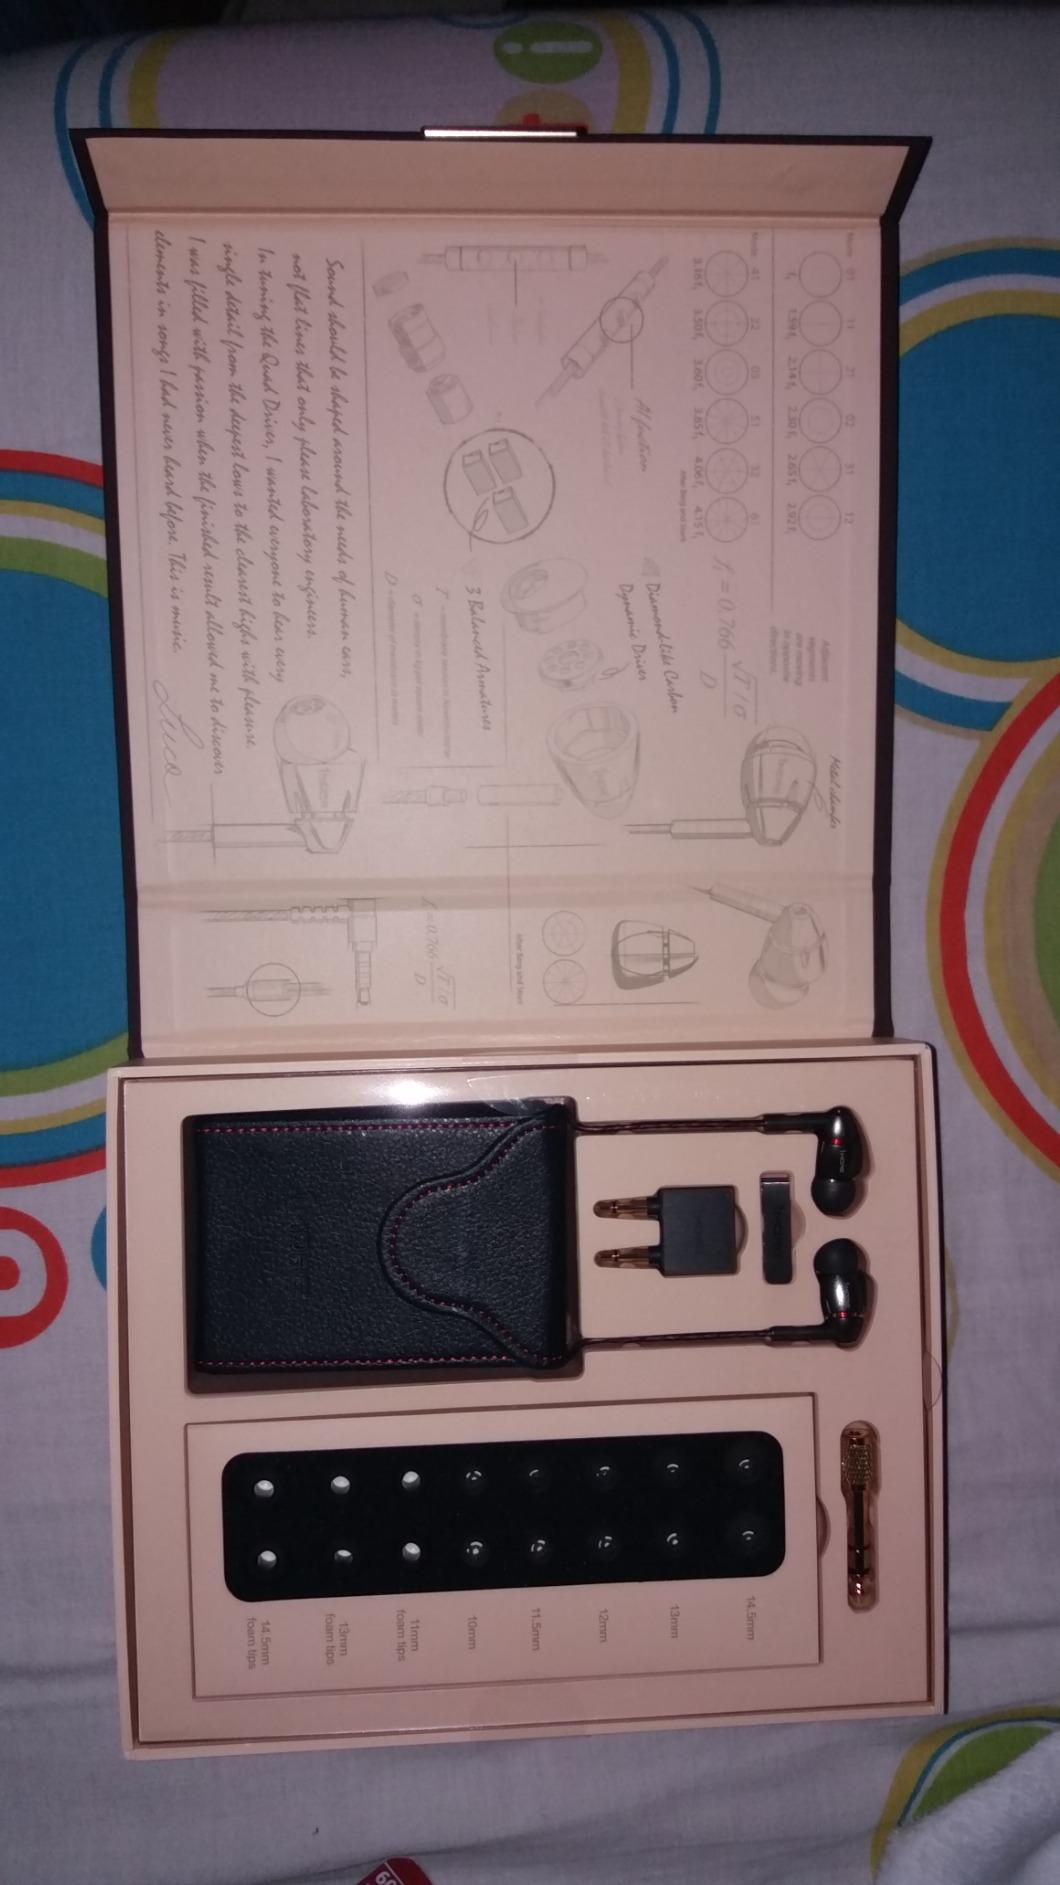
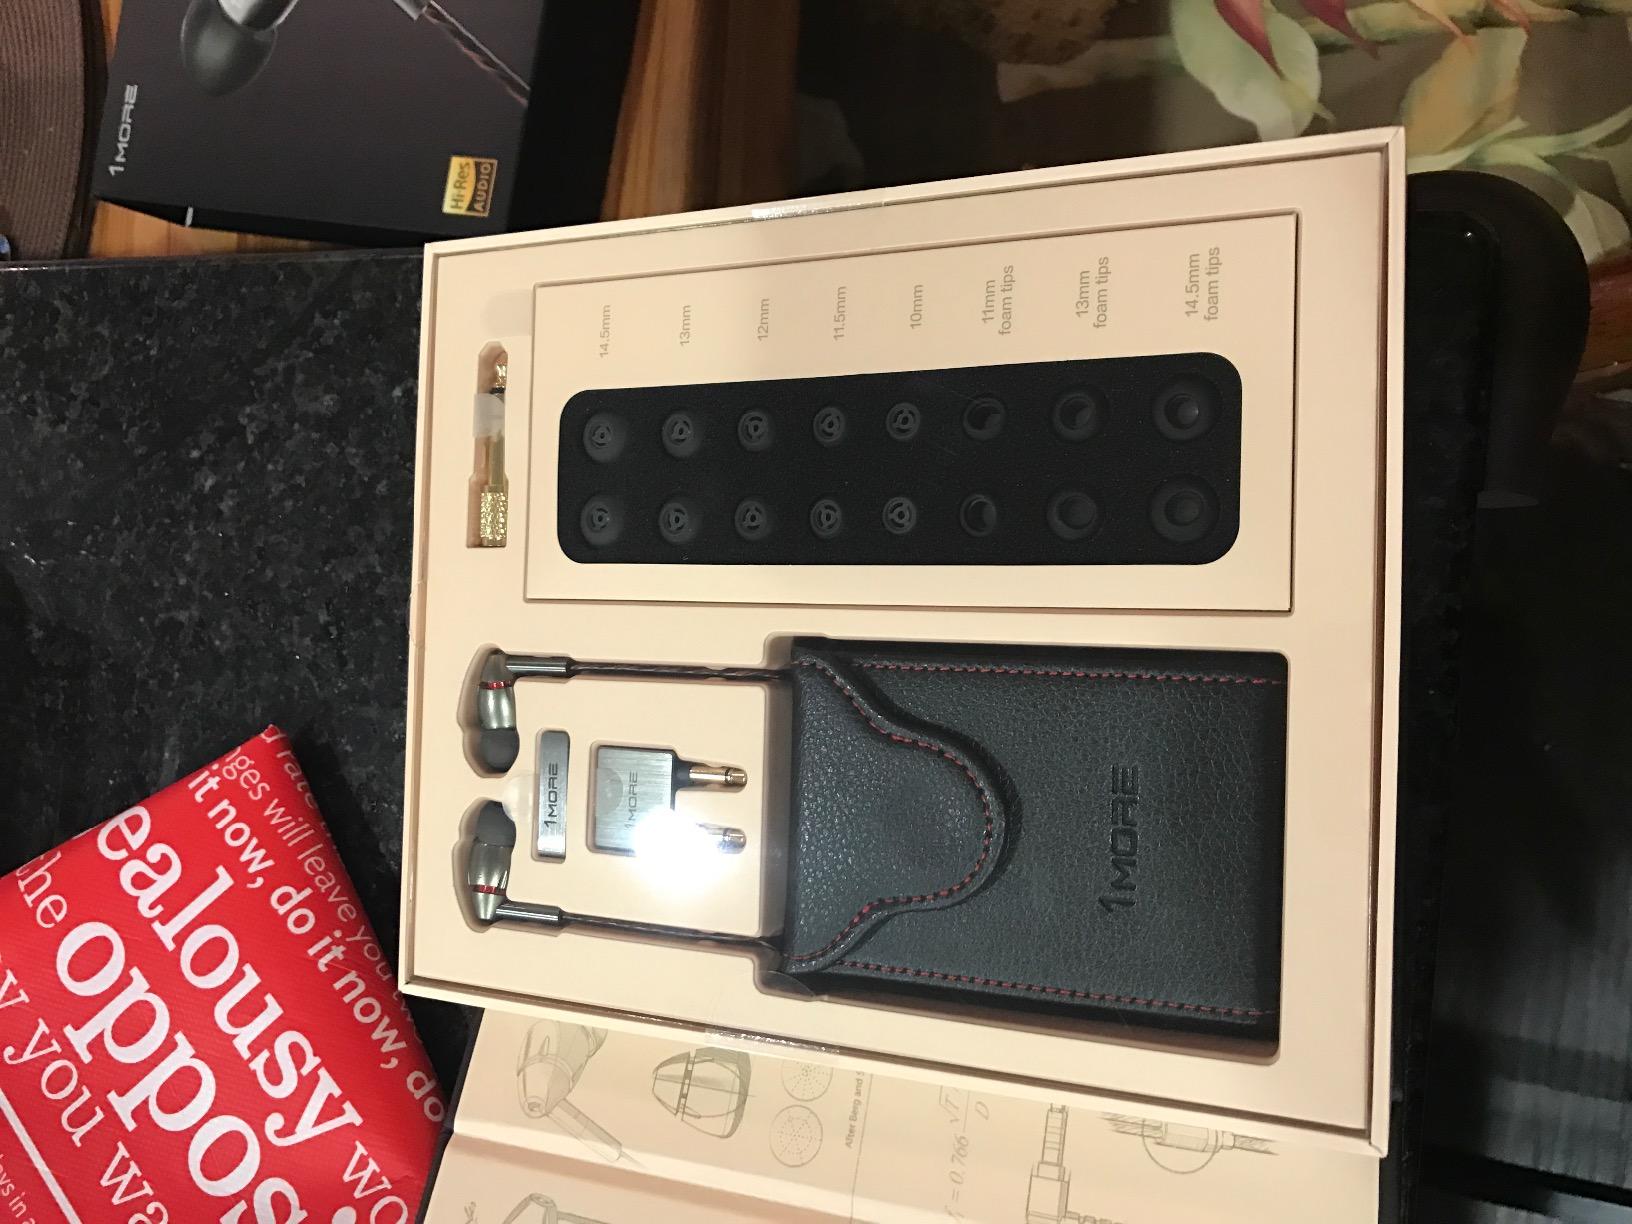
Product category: headphones
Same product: yes